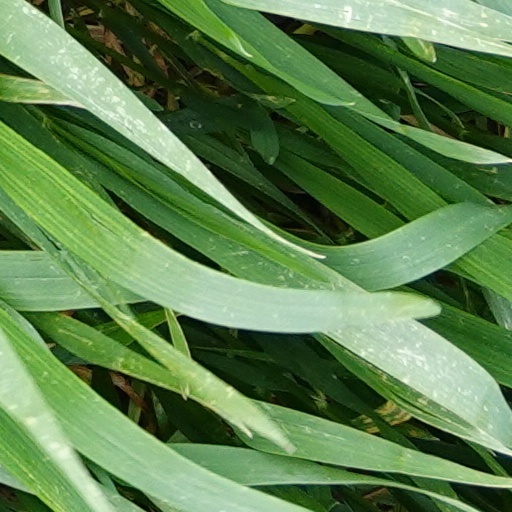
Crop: wheat